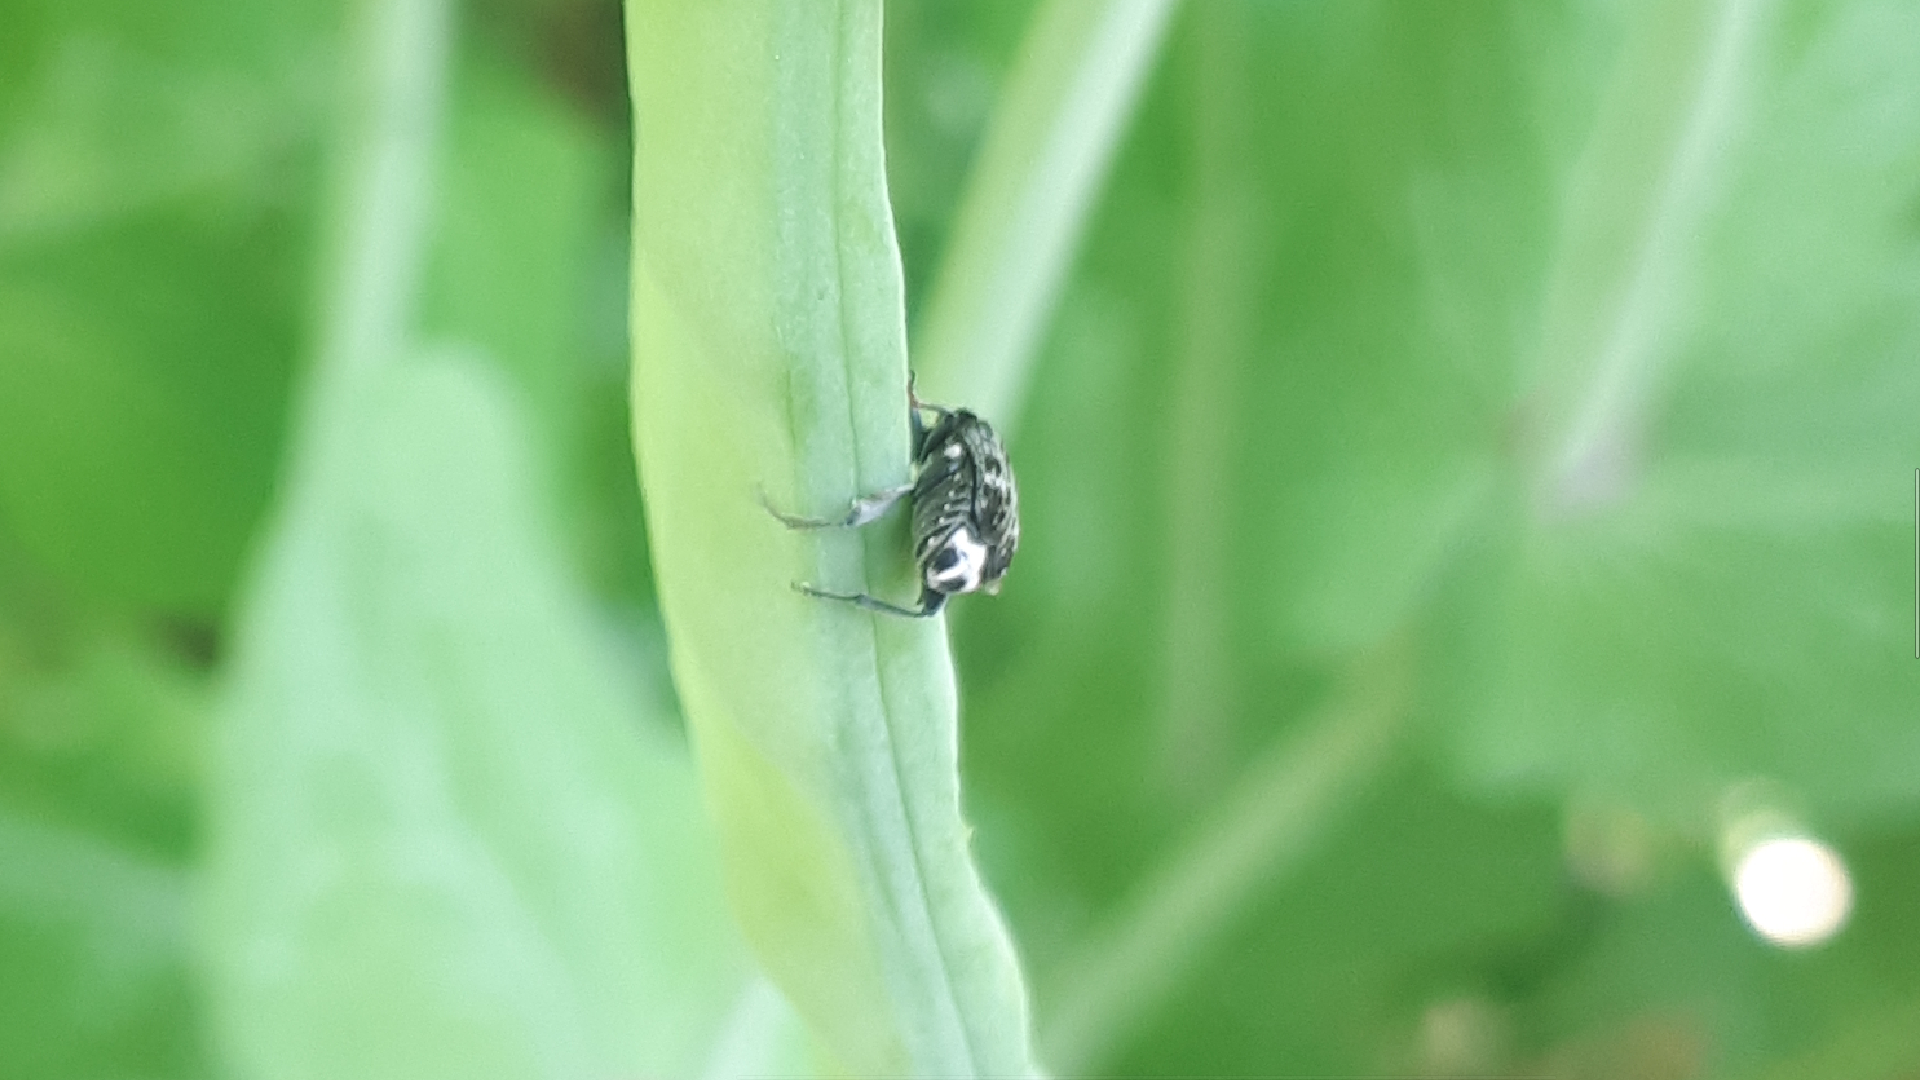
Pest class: pea_weevil